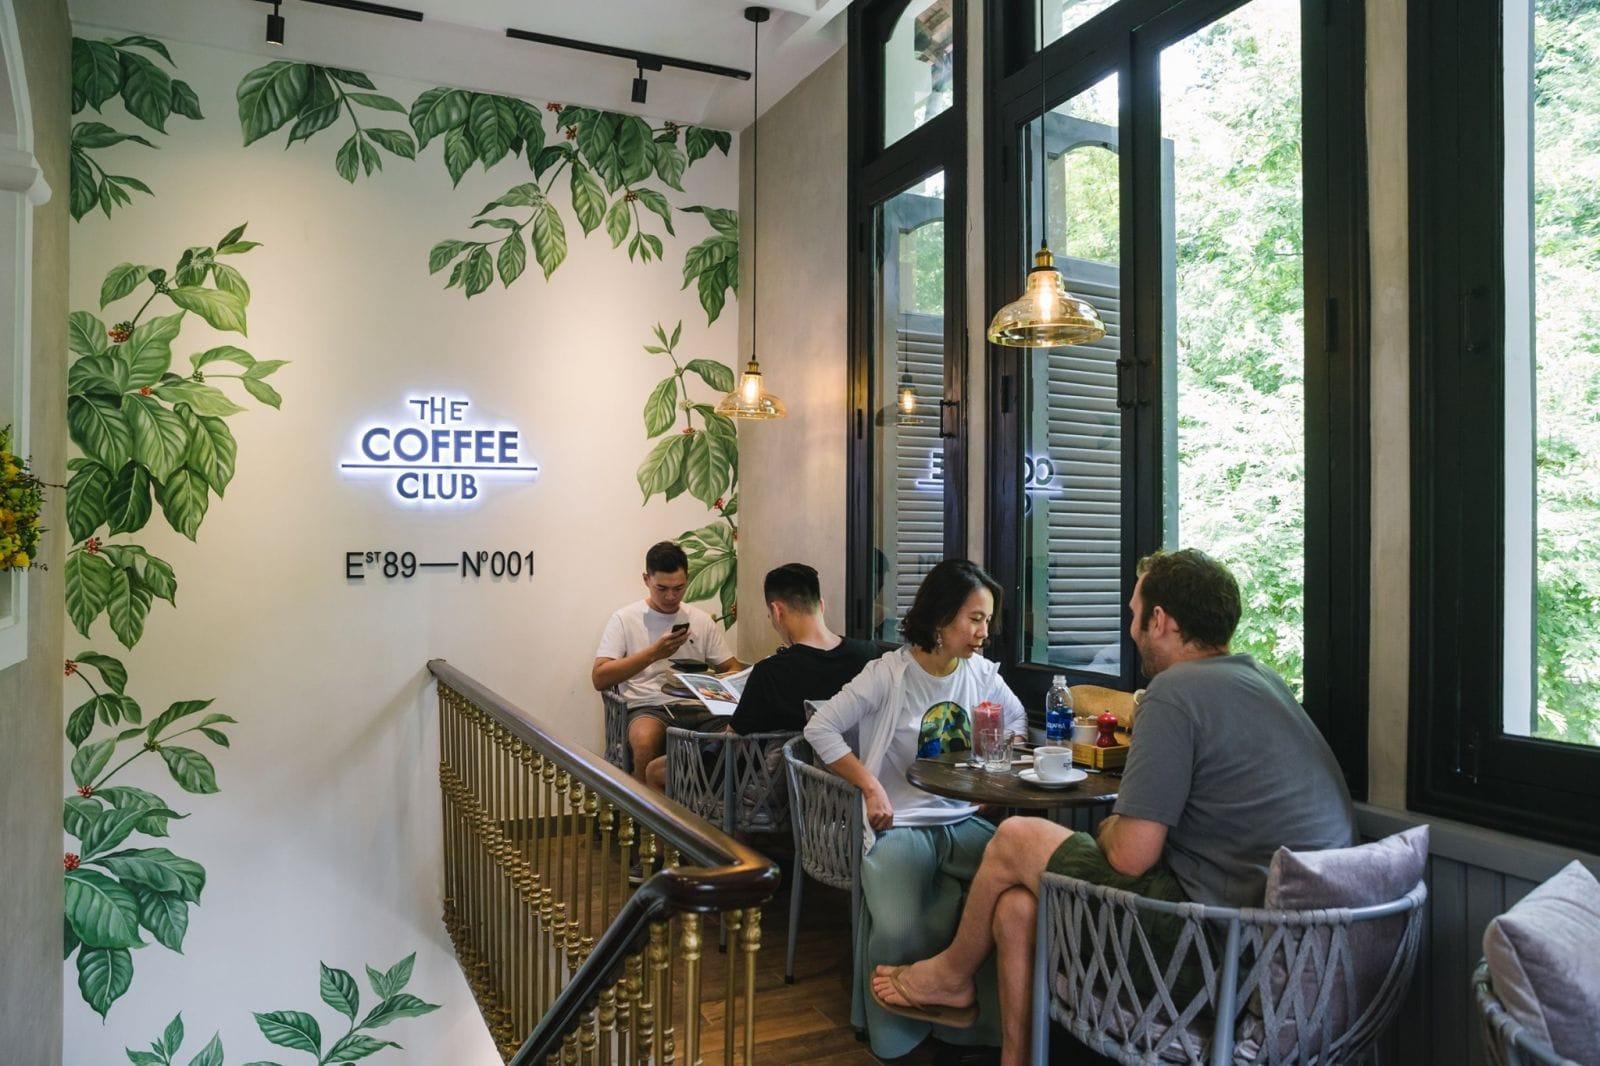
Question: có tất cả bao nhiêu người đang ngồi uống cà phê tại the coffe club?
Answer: bốn người